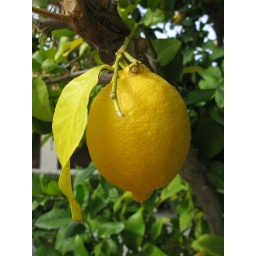
Braille is back in session after Winter Break. There are lemon trees on the property.